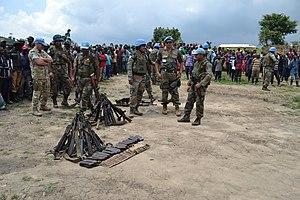
Localité de Buleusa, Nord-Kivu, 28 décembre 2014: Cérémonie de reddition et désarmement volontaires des ex-combattants FDLR. Photo Force MONUSCO